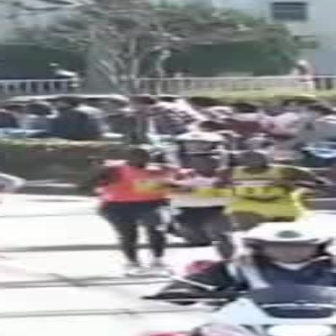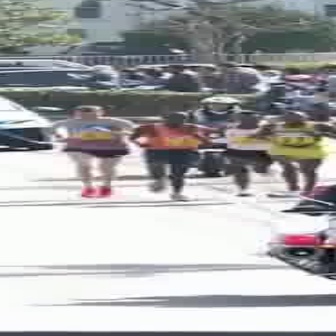
  Please identify the target specified by the bounding box [67,143,196,272] in the first image and locate it in the second image. Return the coordinates in [x_min,y_min,x_max,y_max] format.
Answer: [123,110,214,201]